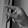
ASL letter: P